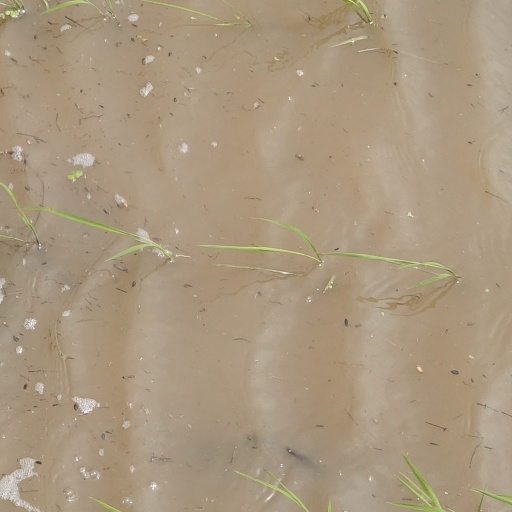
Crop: rice